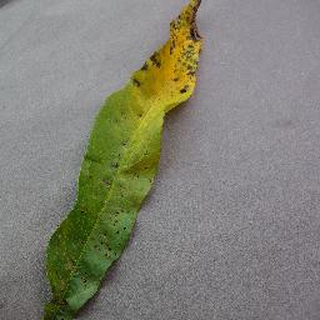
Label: peach_bacterial_spot